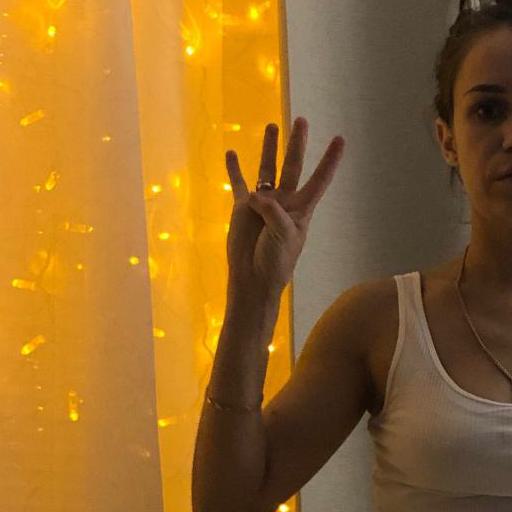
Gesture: four